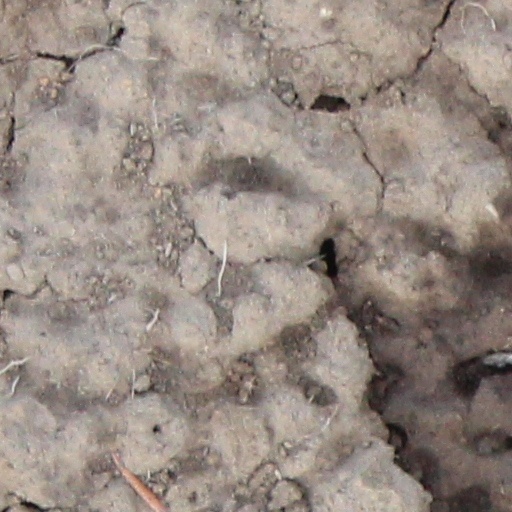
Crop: wheat